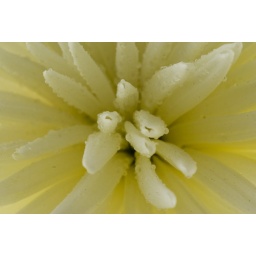
Shot in a macro box cross lit with 540ez @ 1/8 power.